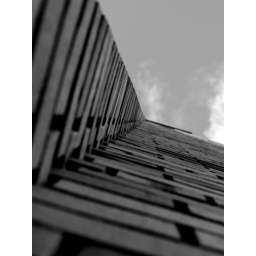
sky in a box